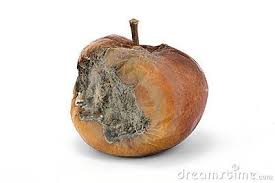
Waste category: biological